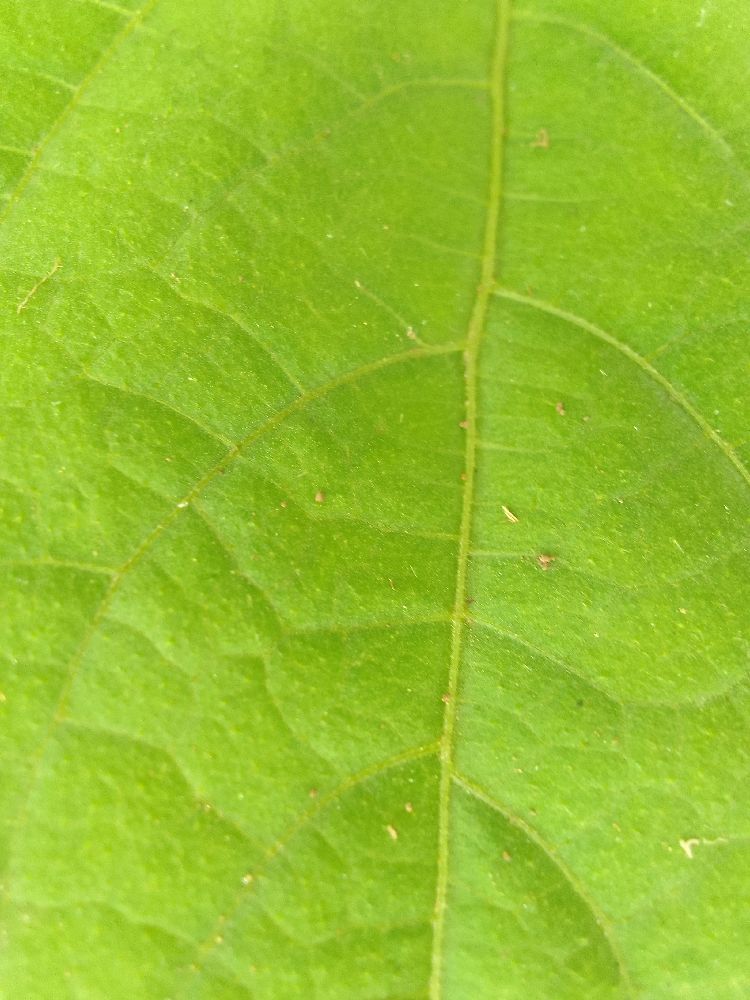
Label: healthy